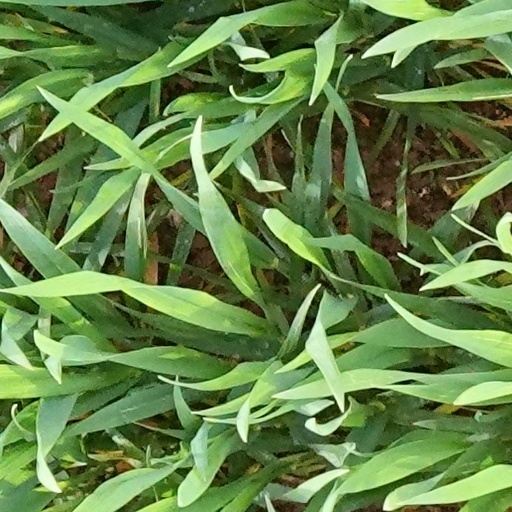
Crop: wheat